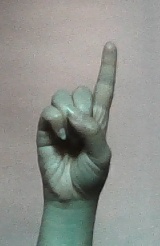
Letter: bb